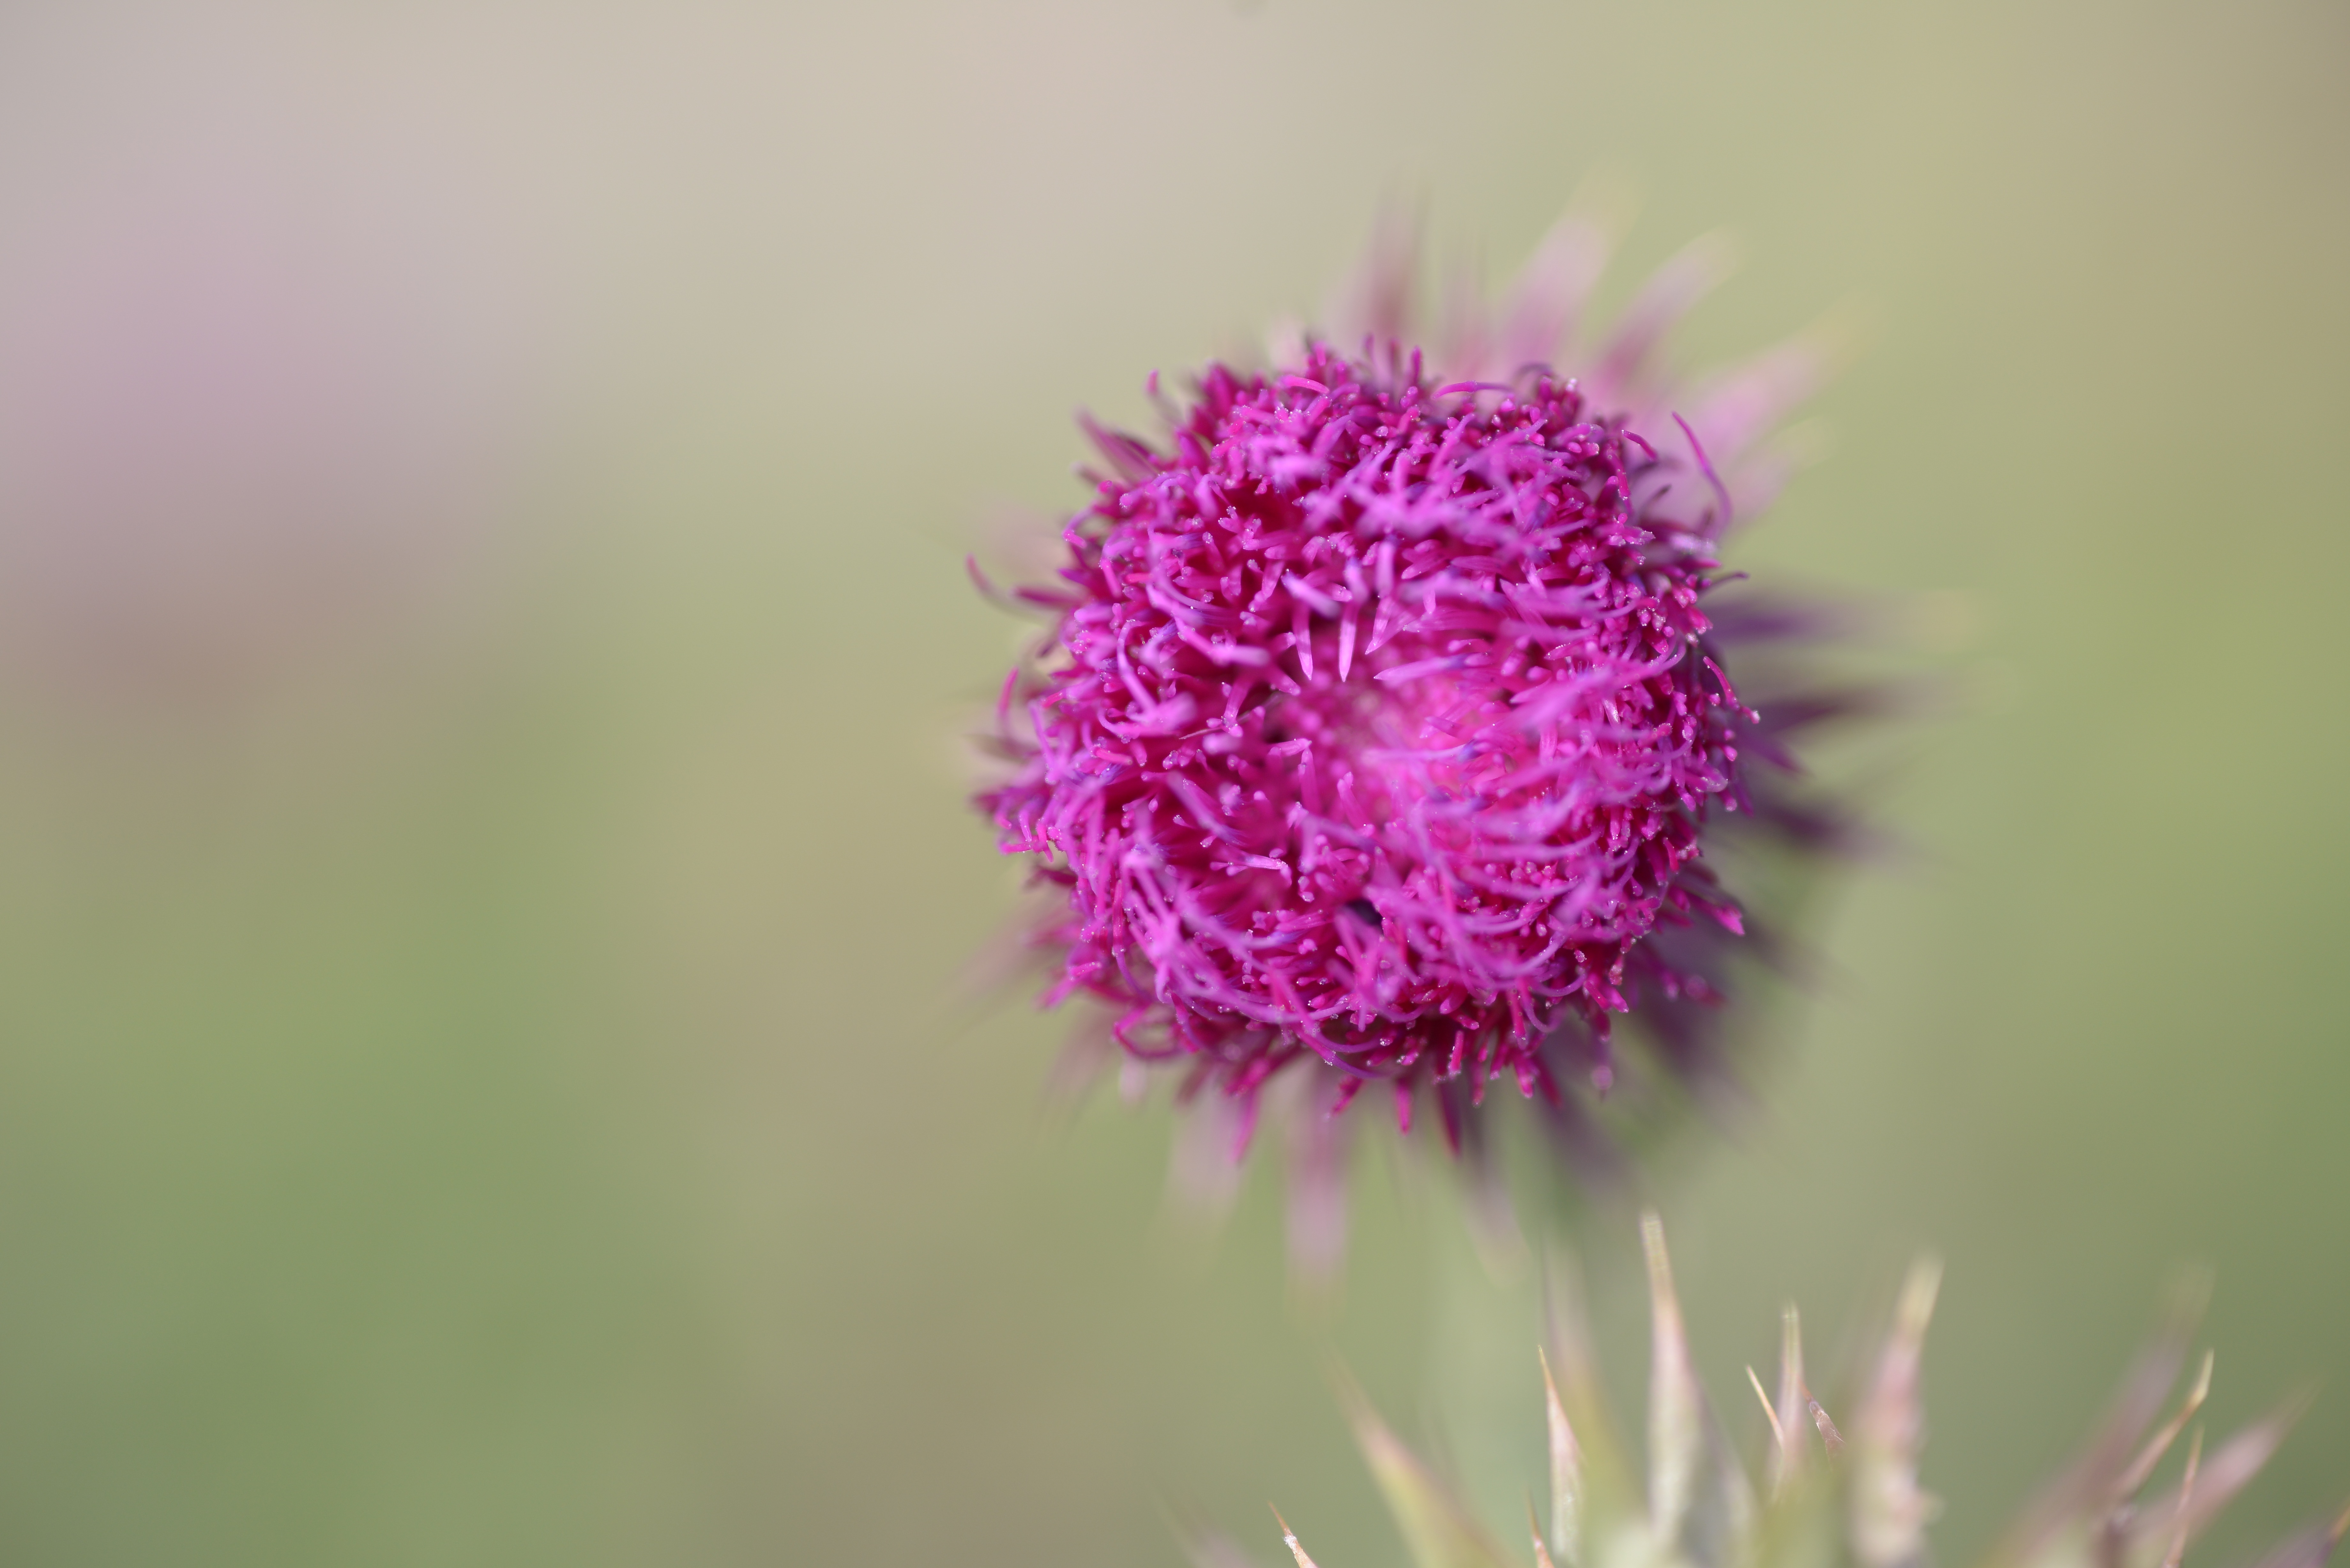
nature, blossom, plant, photography, flower, petal, botany, flora, wildflower, flowers, close up, thistle, macro photography, flowering plant, daisy family, plant stem, land plant